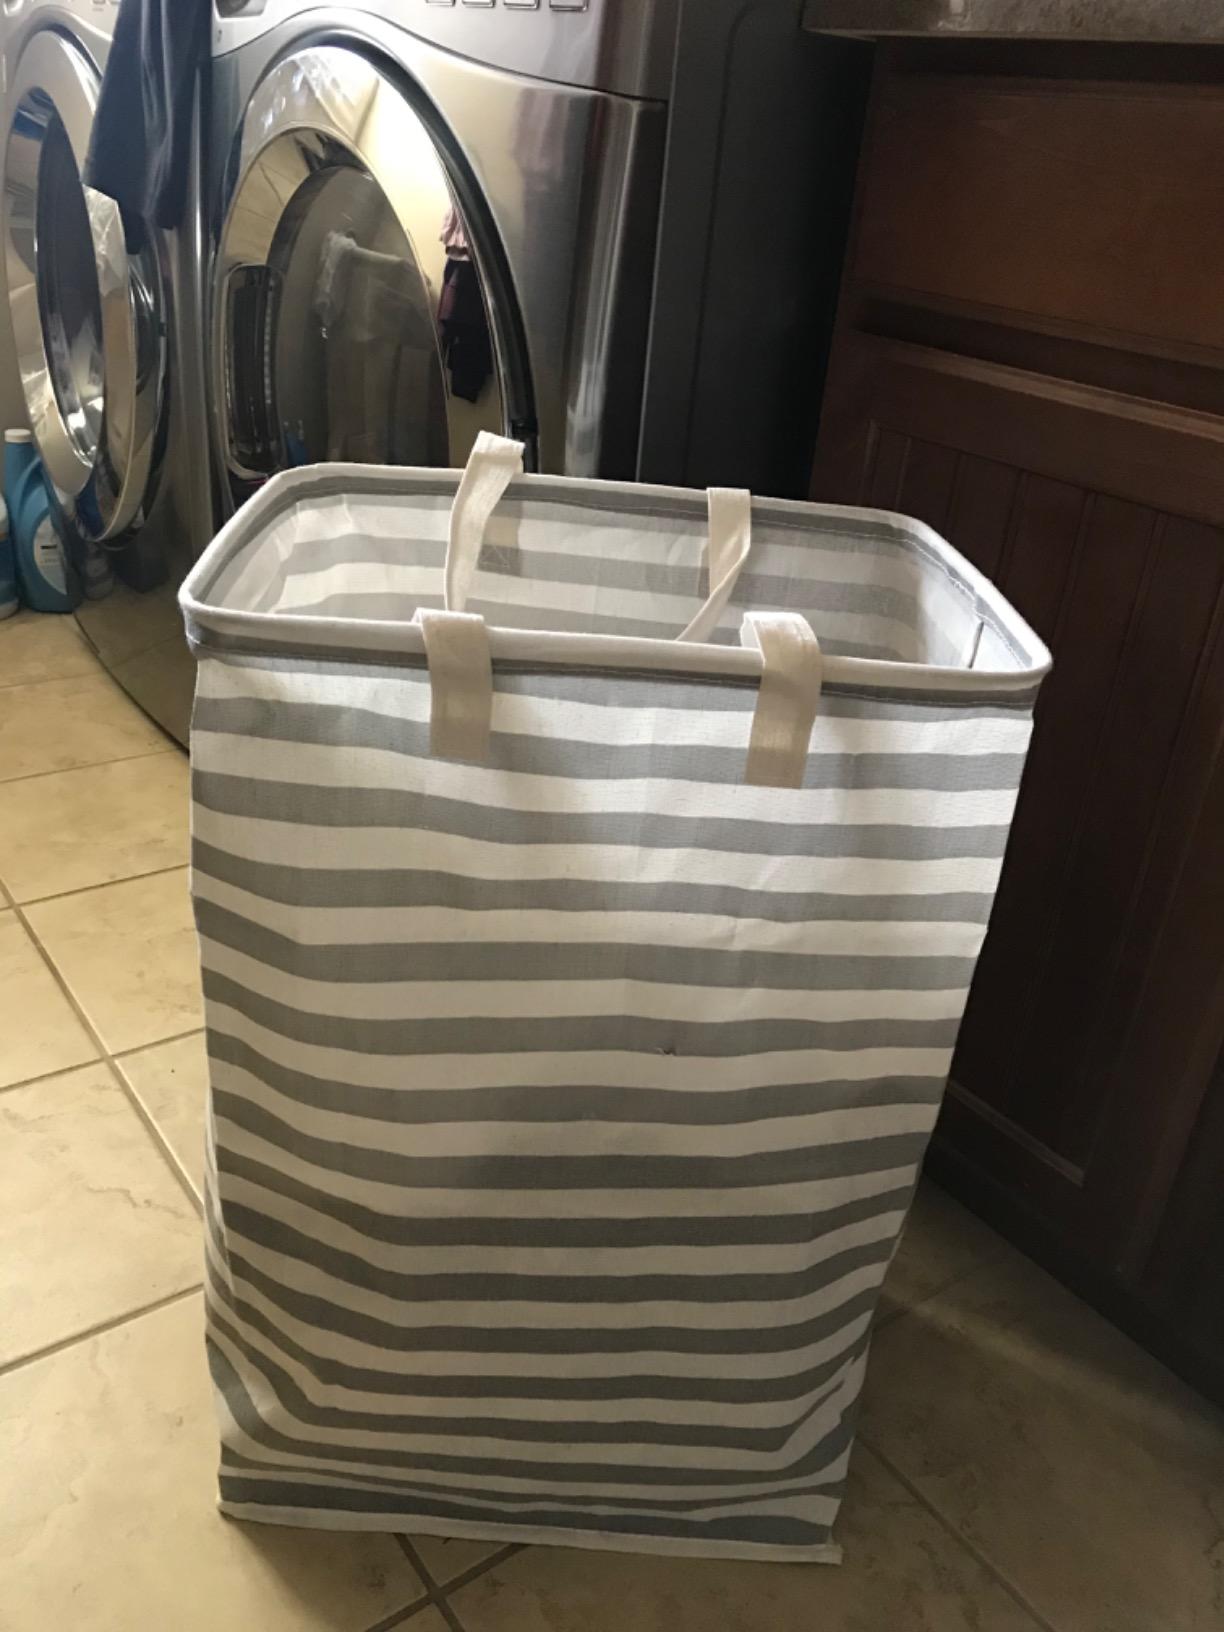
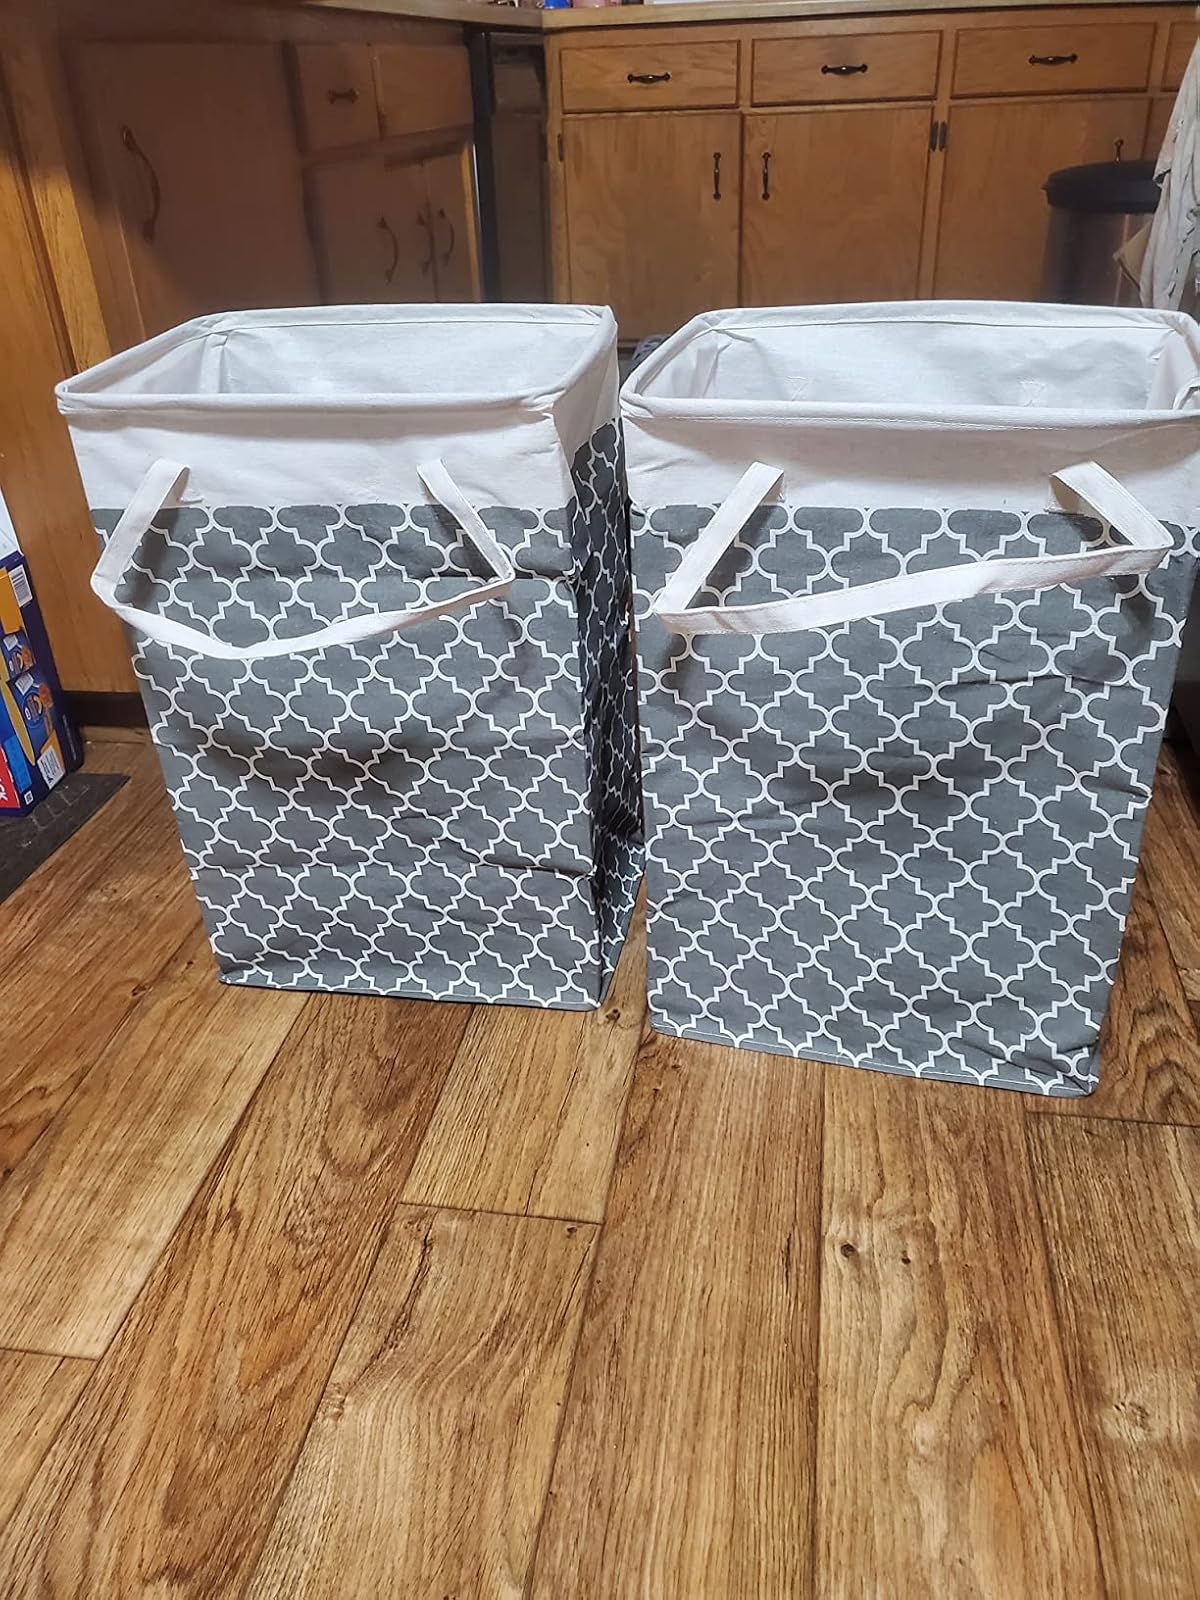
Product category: items_hamper
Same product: no